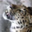
Label: leopard